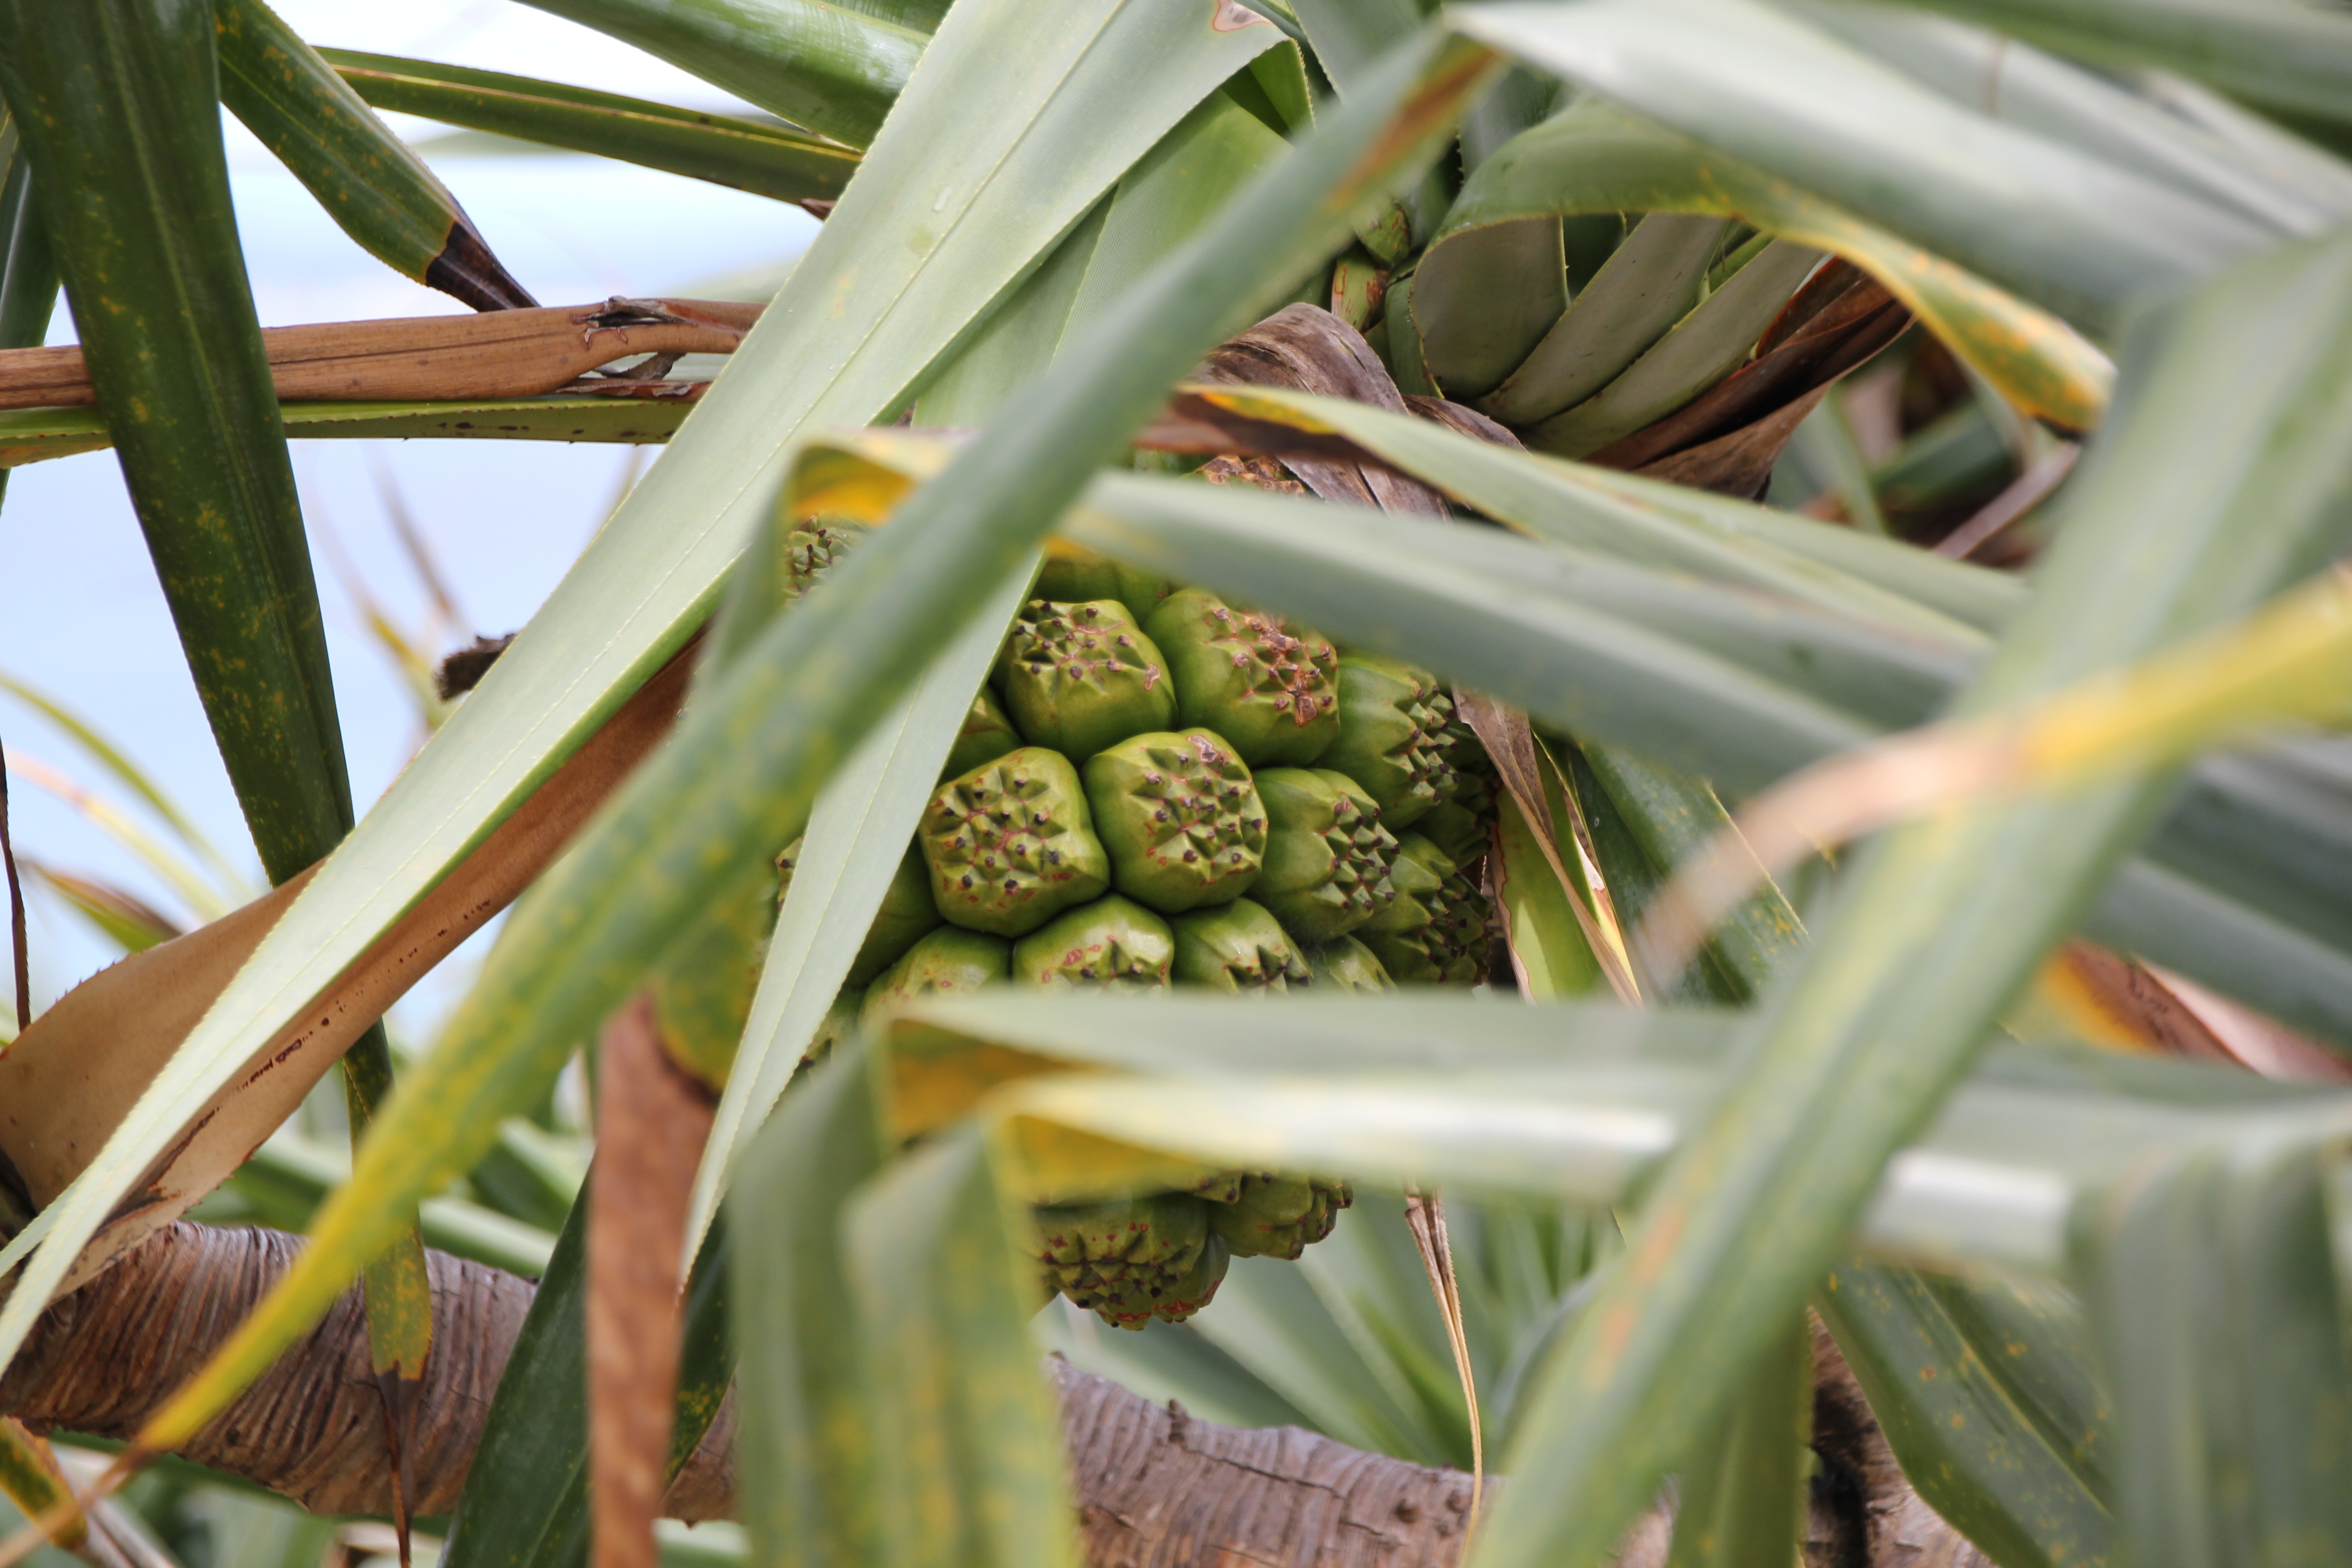
tree, grass, branch, plant, leaf, flower, food, green, produce, crop, botany, agriculture, flora, flowering plant, grass family, plant stem, land plant, arecales, palm family